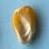
Maize quality: Good